United States recognition of Jerusalem as capital of Israel

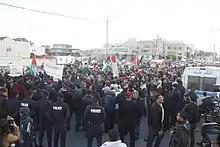
Sit-in in front of the US embassy in Amman, Jordan on 7 December 2017

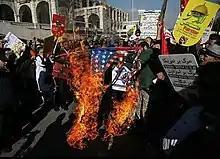
Protest in Tehran, Iran, 13 December 2017

Following the announcement there were demonstrations in Iran, Jordan, Tunisia, Somalia, Yemen, Malaysia and Indonesia. Demonstrations and clashes continued on December 10. Demonstrators hurling rocks and bottles clashed with Lebanese security forces using tear gas and water cannons outside the American embassy near the Lebanese capital Beirut.